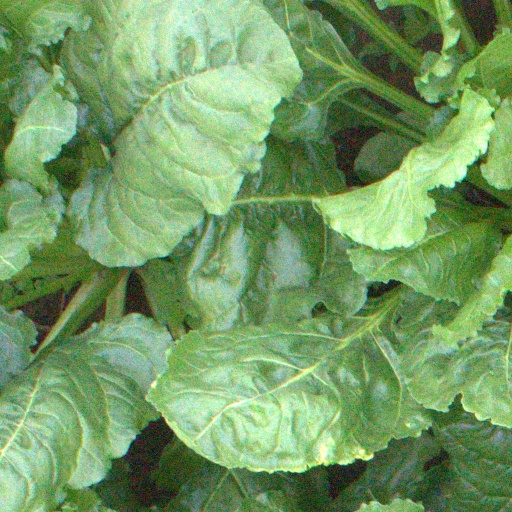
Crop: sugar beet